Refuge Assurance Company

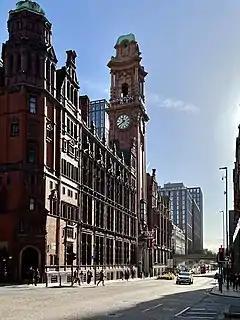
The Refuge Assurance Building, Manchester - the company's head office between 1895 and 1987

The Refuge Assurance Company Ltd. was a life insurance and pensions company based in England. It was founded by James Proctor and George Robins in Dukinfield, Cheshire in 1858. The company was originally known by the unwieldy name of the Refuge Friend in Deed Life Assurance and Sick Fund Friendly Society.